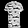
Label: T - shirt / top